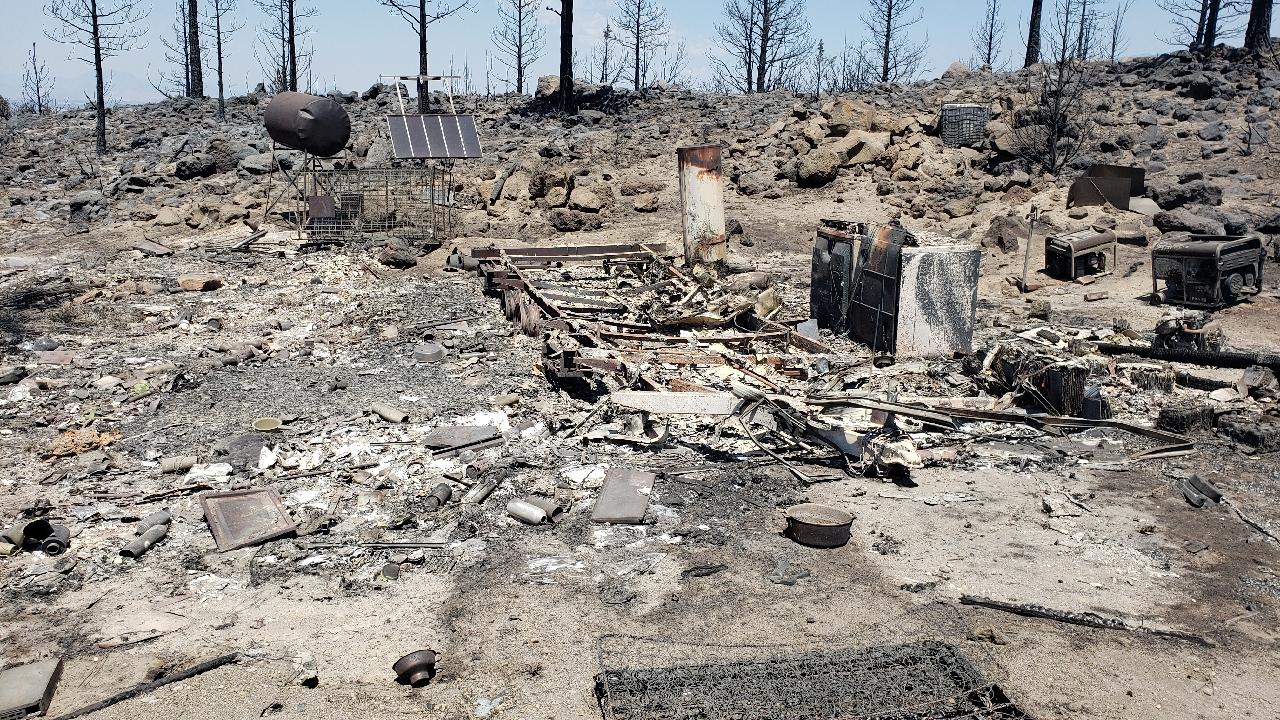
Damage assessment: destroyed